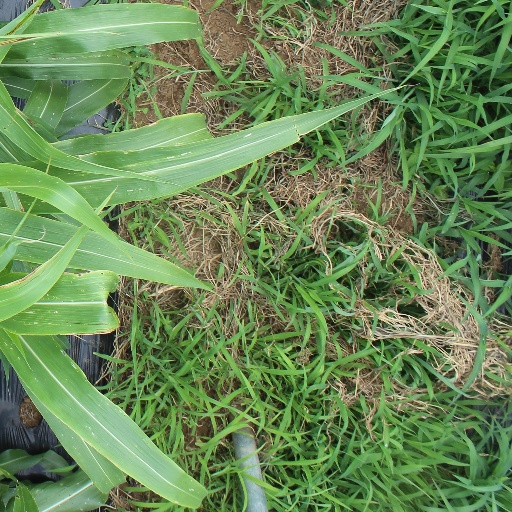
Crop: sorghum